Arani, Tiruvannamalai

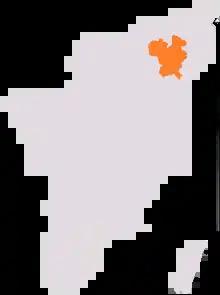
Aarani Loksabha constituency

Major revenue is generated from certain businessss: rice production and silk saree weaving. There are more than 300 rice mills to produce rice called "Arni Ponni" from paddies. The town also has a large communities of silk weavers who specialise in making silk sarees. Hand looms are most frequently used for weaving, although recently some have turned to mechanised methods such as power looms. Aarani is the town with the most revenue in Tiruvannamalai District. Though the town is not well known outside Tamil Nadu, a large quantity of India's silk apparels is produced by the people of Aarani.